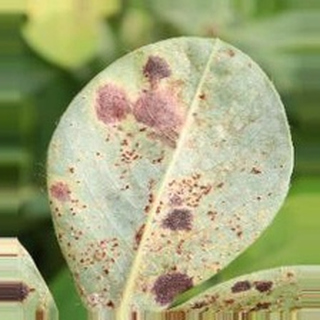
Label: groundnut_rust